Suzy Q

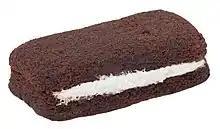
Suzy Q's

Suzy Q's were an American brand of snack cake produced and distributed by Hostess Brands similar to the Drake's Devil Dog. The oblong sandwich, of either devil's food cake or banana-flavored cake with white crème filling, was invented in 1961 and named after the daughter of Continental Baking Company President William J Sellhorn. The cake was initially discontinued in 2012, but was reintroduced in 2015, although with a different look. However, after backlash from fans, the original cake was reintroduced in 2018. The return was short-lived, however, as Hostess Brands discontinued Suzy Q in late 2020.